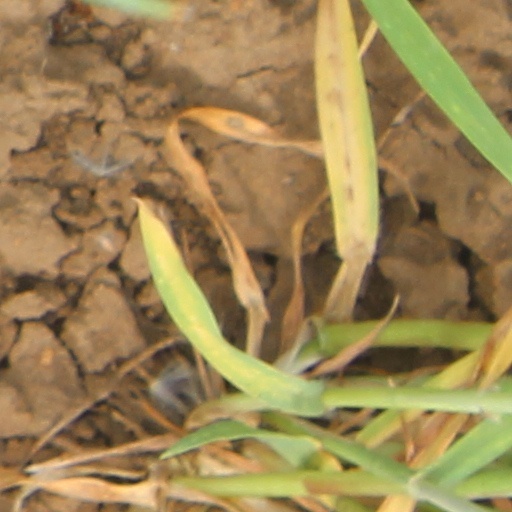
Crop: wheat